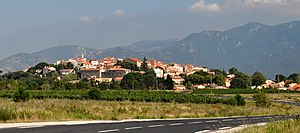
Banyuls-dels-Aspres
Udsigt over Banyuls
Udsigt over Banyuls
Banyuls-dels-Aspres er en by og kommune i departementet Pyrénées-Orientales i Sydfrankrig.